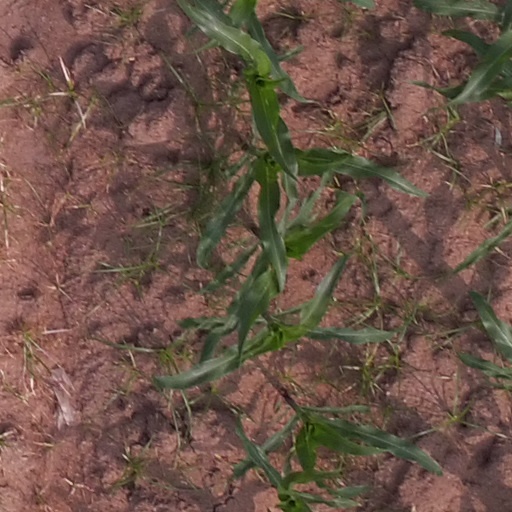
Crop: maize; corn